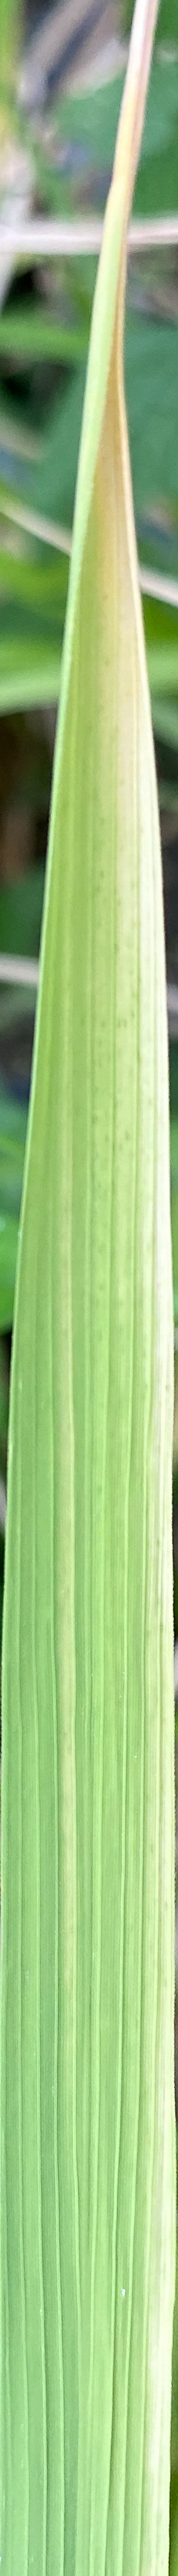
Nhãn: N